2007 Minnesota Vikings season

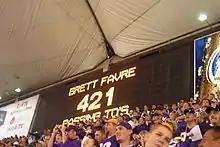
Packers QB Brett Favre broke Dan Marino's TD pass record during Week 4 at the Metrodome.

Trying to snap a two-game losing streak, the Vikings returned home for an NFC North duel with the Green Bay Packers. With regular starting quarterback Tarvaris Jackson recovering from injuries, Kelly Holcomb started in his place. In the first quarter, the Vikings trailed early as Brett Favre threw a 16-yard touchdown pass to Greg Jennings, surpassing Dan Marino with the 421st touchdown pass of his career. After Favre was honored for his accomplishment, Minnesota narrowed the margin between the two teams to a single point with field goals of 44 and 35 yards from kicker Ryan Longwell, before Mason Crosby hit a 28-yard field goal to restore a four-point lead for the Packers going into halftime.